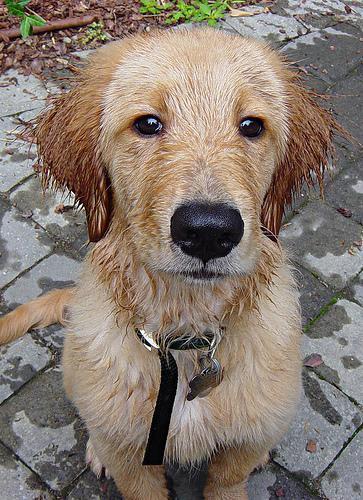
golden_retriever